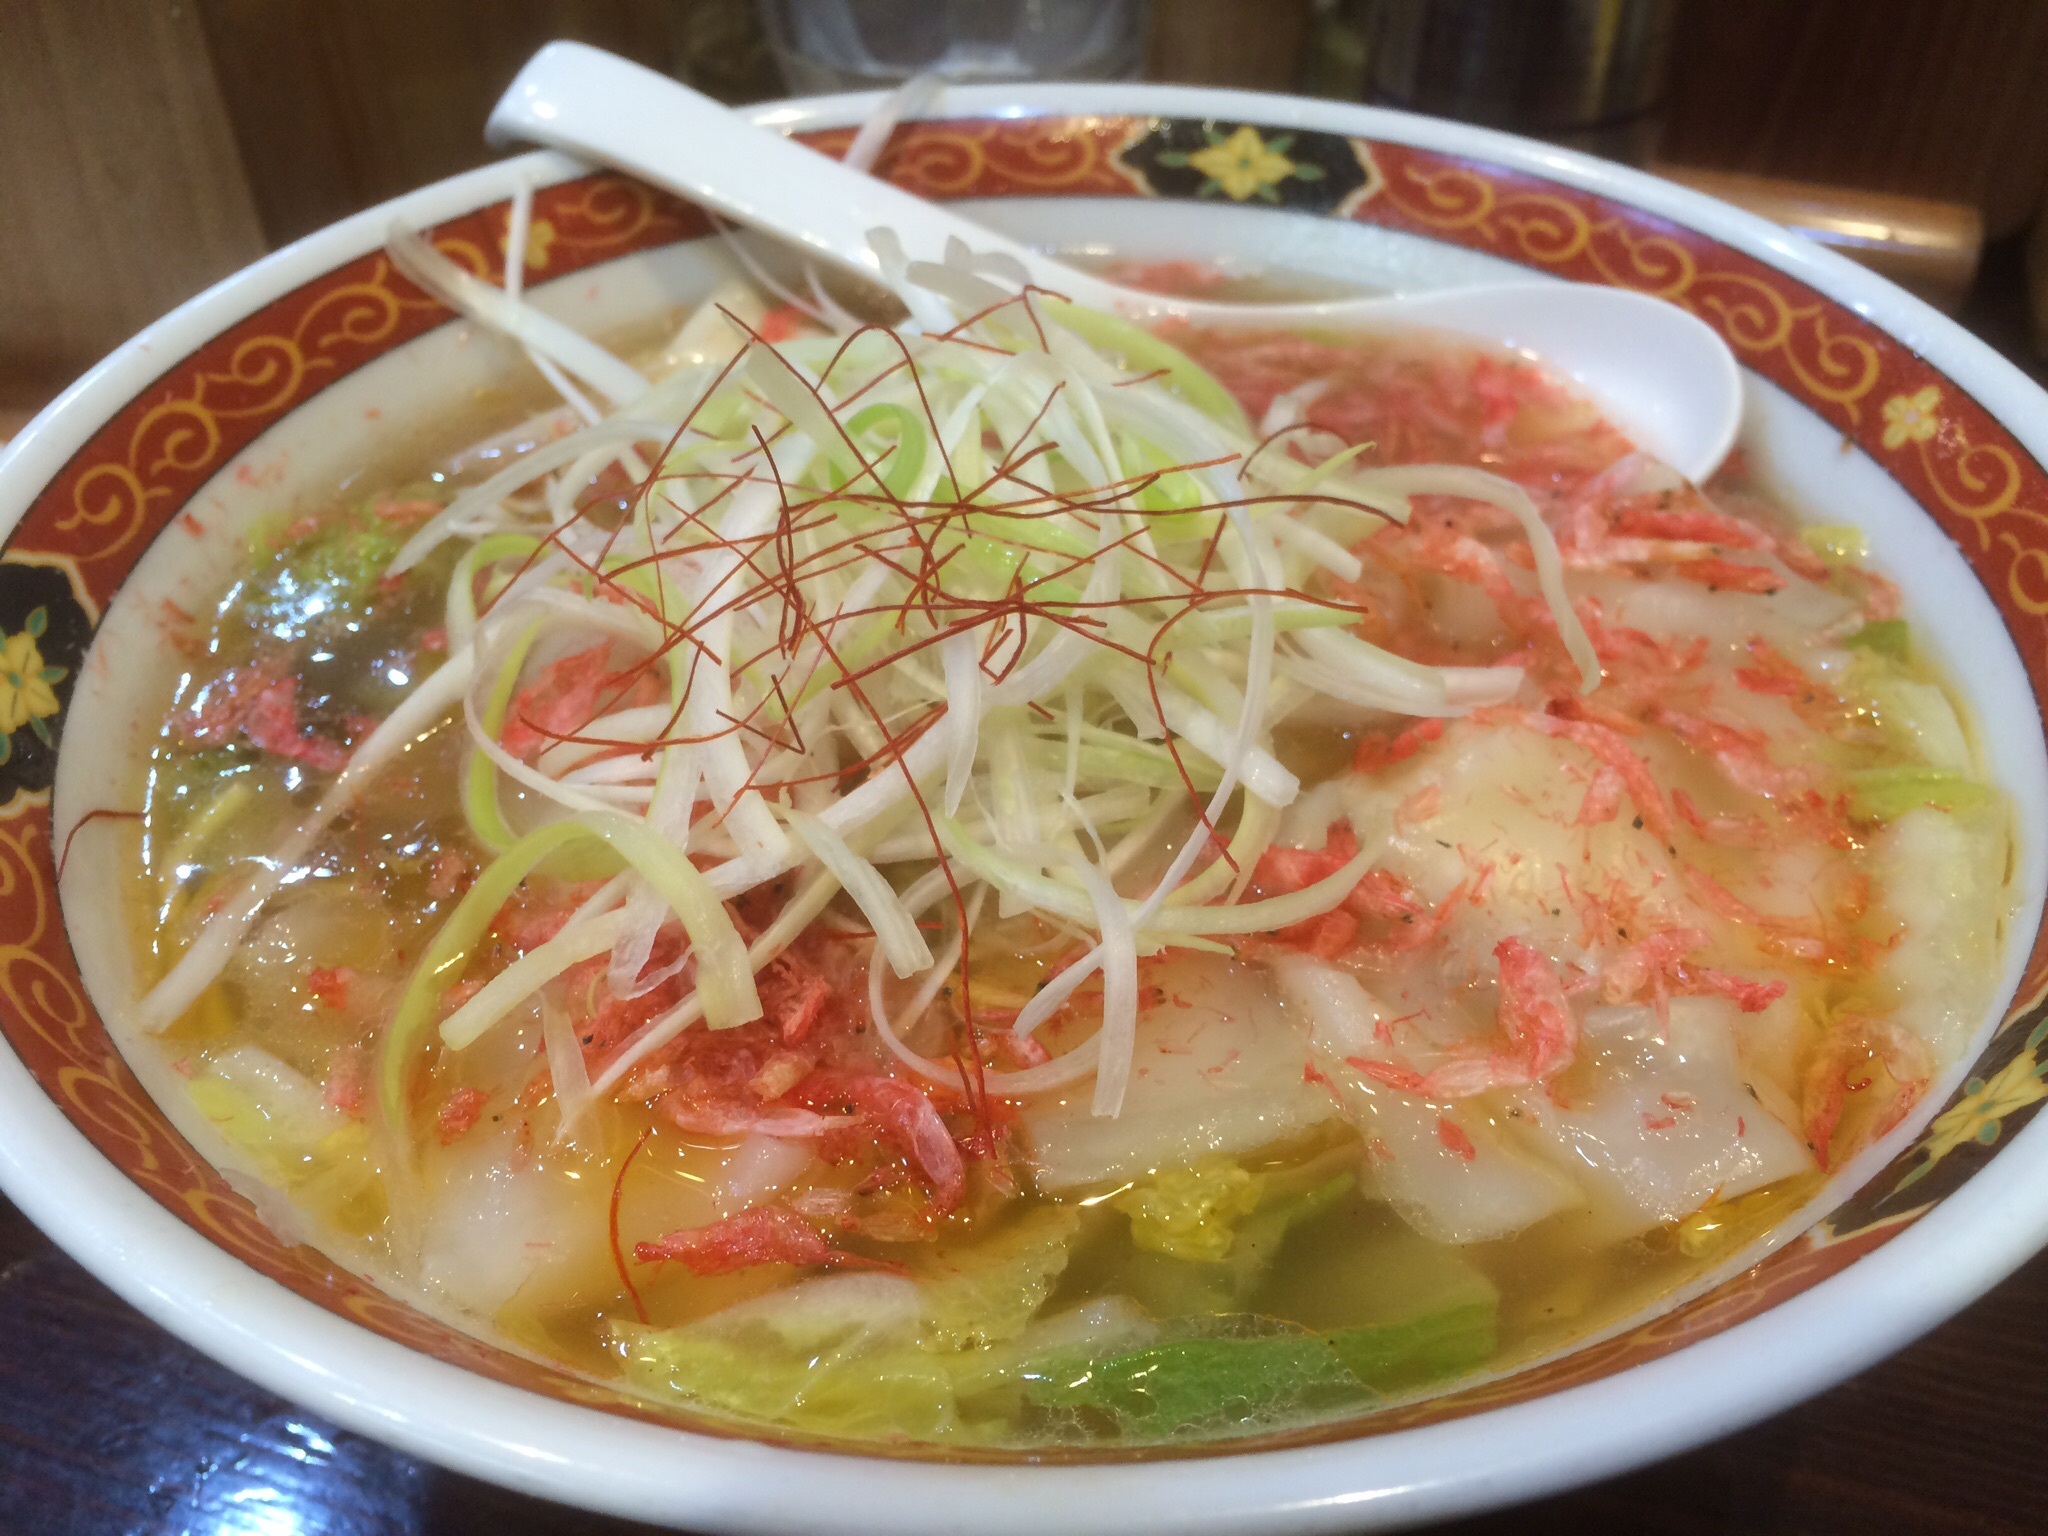
dish, food, cuisine, soup, noodle, asian food, pho, ramen, thai food, laksa, chinese food, asian cuisine, cellophane noodles, southeast asian food, noodle soup, hot pot, nabemono, kimchi jjigae, lamian, b n b hu, soto ayam, vietnamese food